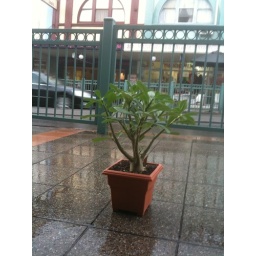
see, the best way to water the plant is to leave it out in the rain!